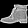
Label: Ankle boot